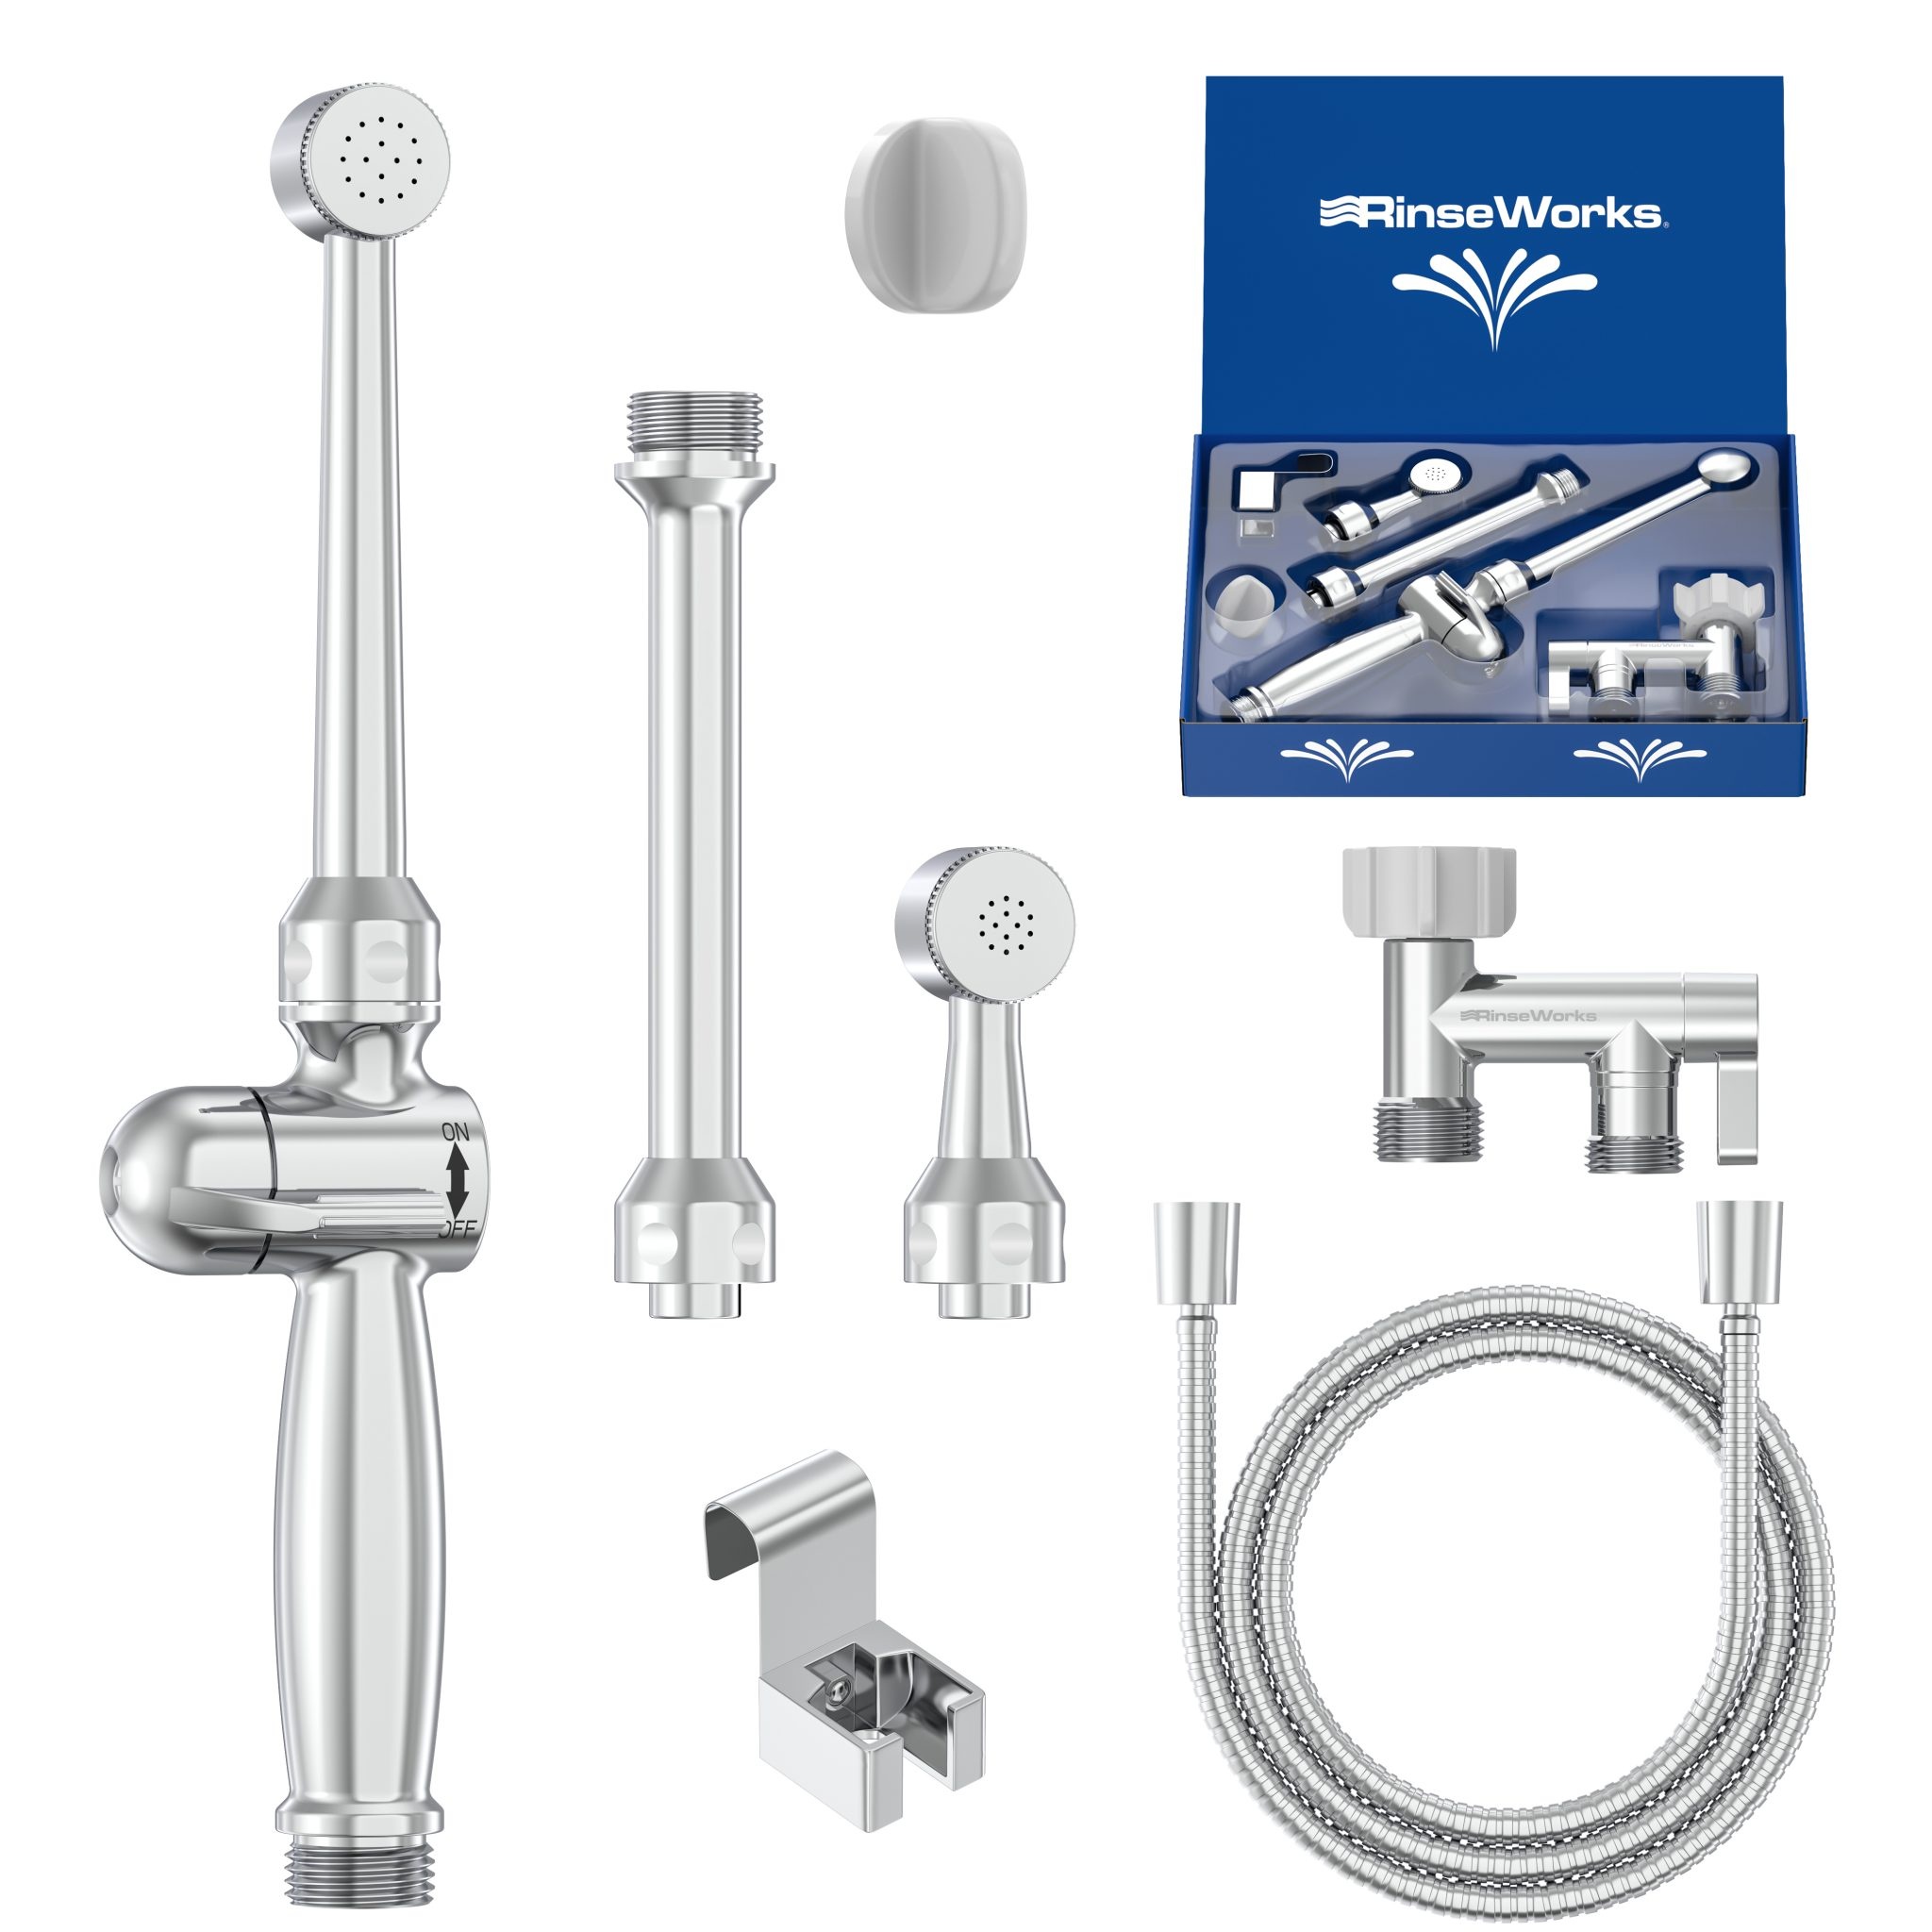
Mini Shower Diaper Cleaner
The Aquaus Diaper Sprayer is a simple and easy way to rinse cloth diapers before tossing in the washing machine. Adjustable high-pressure jet spray is perfect for rinsing even the messiest reusable cloth diapers in the toilet rather than dunking and soaking. The Aquaus™ Diaper Sprayer makes cloth diapering easy and reduces waste, which is a good way to Go Green for Baby Care and to save money. Easy Installation Without Tools or A Plumber The Aquaus diaper sprayer is a breeze to install – usually takes only 5 to10 minutes. Includes easy to- follow instructions with color pictures. Do it yourself installation includes all the components you need to attach to any American type of toilet for the easiest and most affordable way to rinse cloth diapers. Aquaus Diaper Sprayer - Features Made in the USA with domestic and global components Three (3) year limited warranty Chrome plated ergonomically designed ABS corrosion resistant spray wand with on/off button, stainless steel spring, anti drip spray head, 1 inch round accu rinse spray pattern Made in the USA solid brass super strong pressure control shut off ball valve - T-connector with easy grip hand tight corrosion free nylon 7/8’’ or ½’’ nut 2 ASME certified plumbing code required back flow preventers. StayFlex Stainless Steel spray hose with brass hose nuts, swivel nut on sprayer connection, double crimped hose ends plus stays completely flexible under pressure. Patent pending. Chrome plated sprayer holder can be mounted on wall or on side of tank with flexible clip. Easy installation without tools or a plumber All accessories included for installation on American style toilets
Brand: Cool Craft, Inc
Category: Baby & Toddler > Diapering > Diaper Kits > Diaper Changing Kits